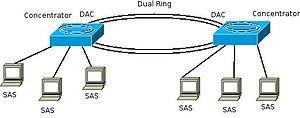
Fiber Distributed Data Interface est un type de réseau informatique LAN ou MAN permettant d'interconnecter plusieurs LAN à une vitesse de 100 Mbit/s sur de la fibre optique.